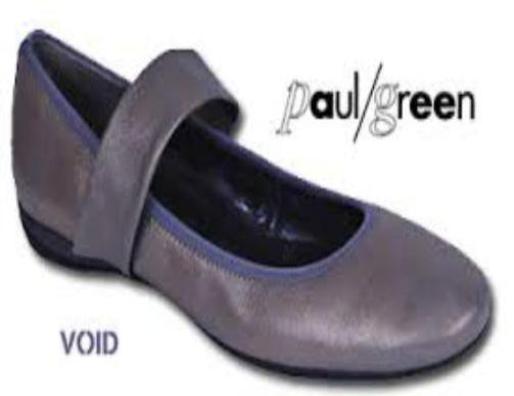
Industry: Clothes